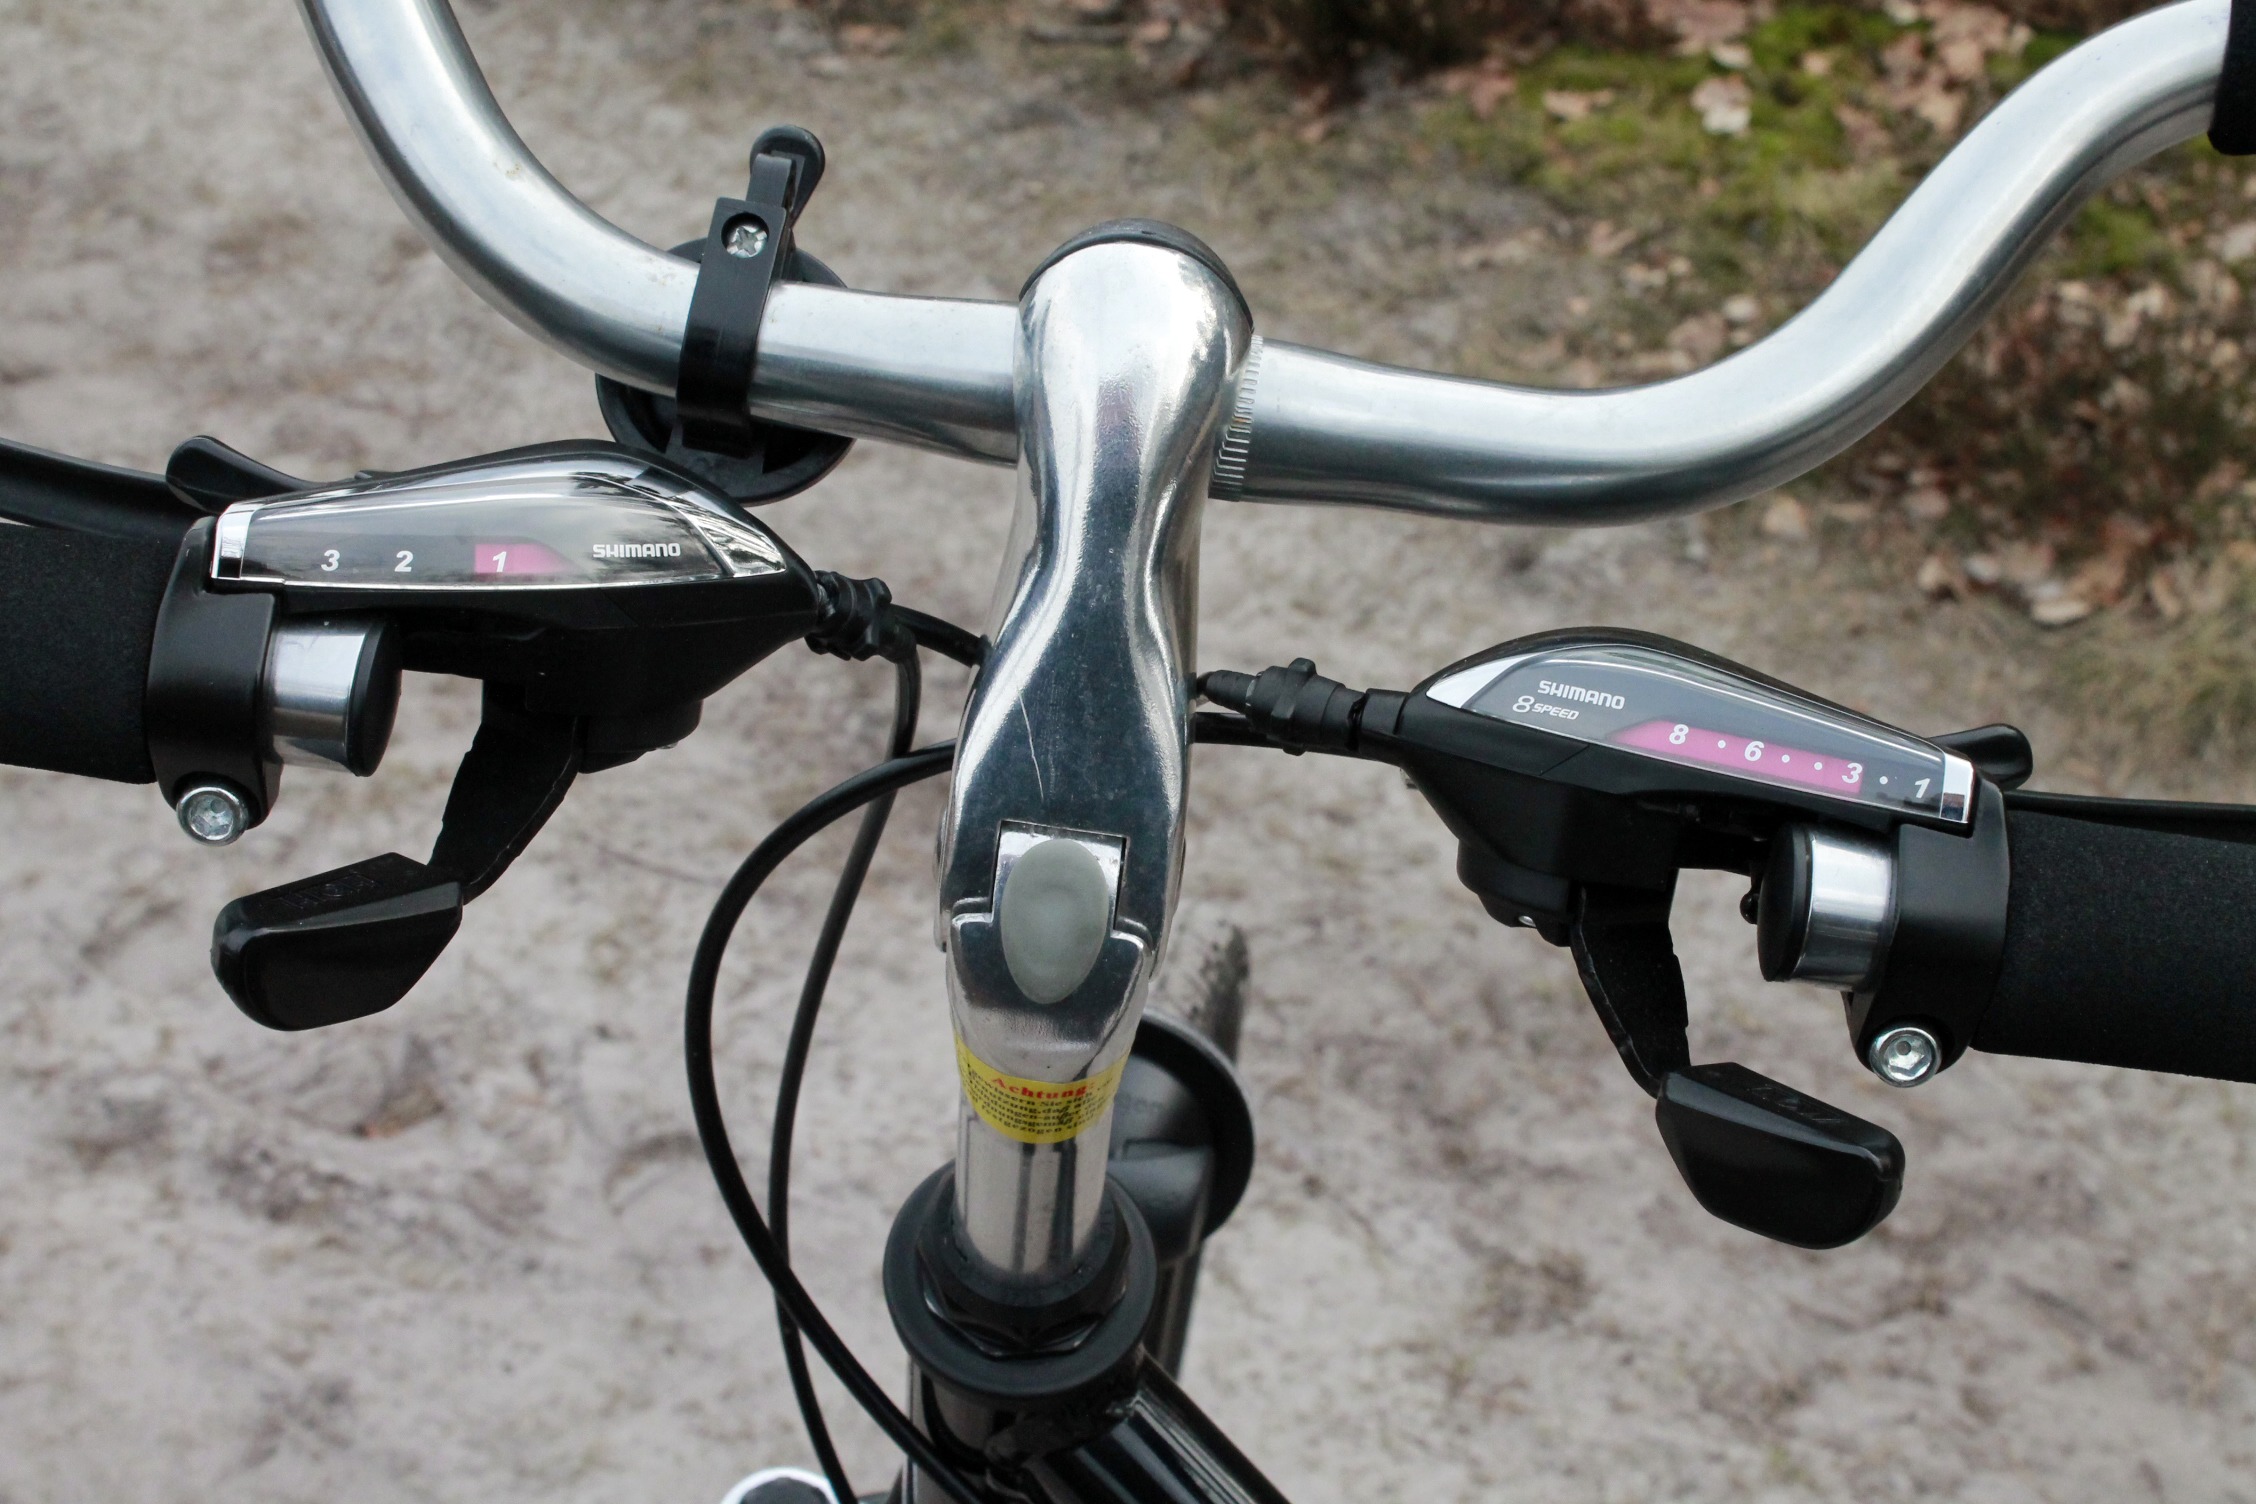
wheel, bicycle, bike, vehicle, sports equipment, mountain bike, gears, handlebars, shimano, freeride, bicycle frame, rear derailleur, automotive exterior, cycle sport, bicycle motocross, bmx bike, freestyle bmx, road bicycle